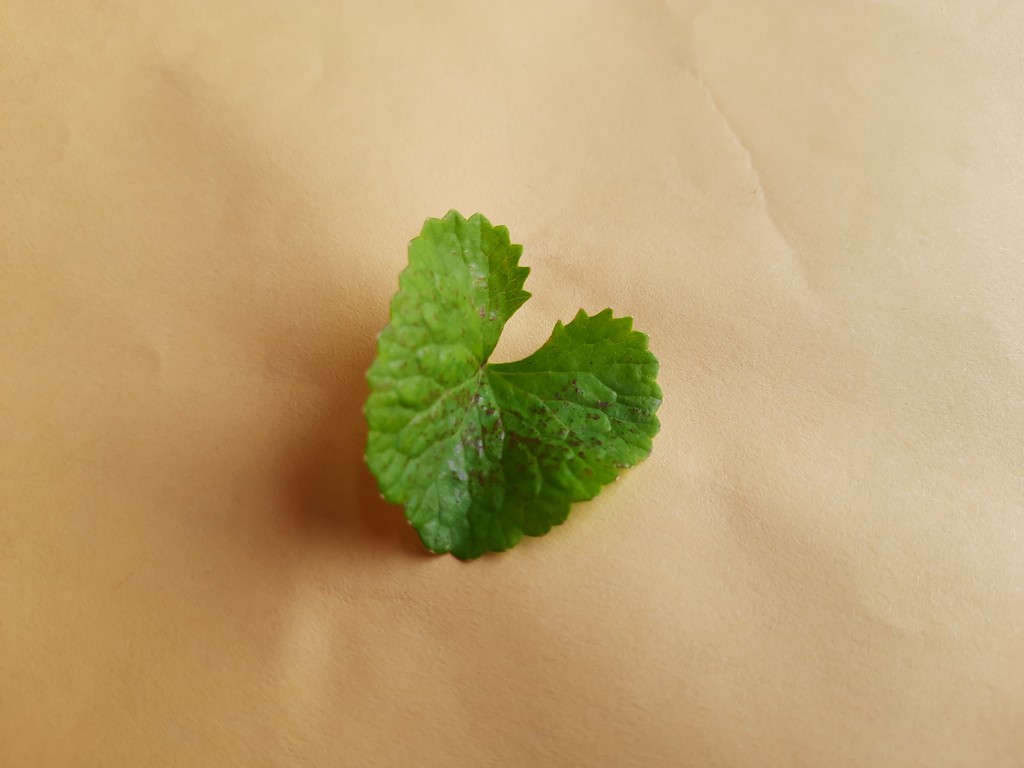
Label: Unhealthy